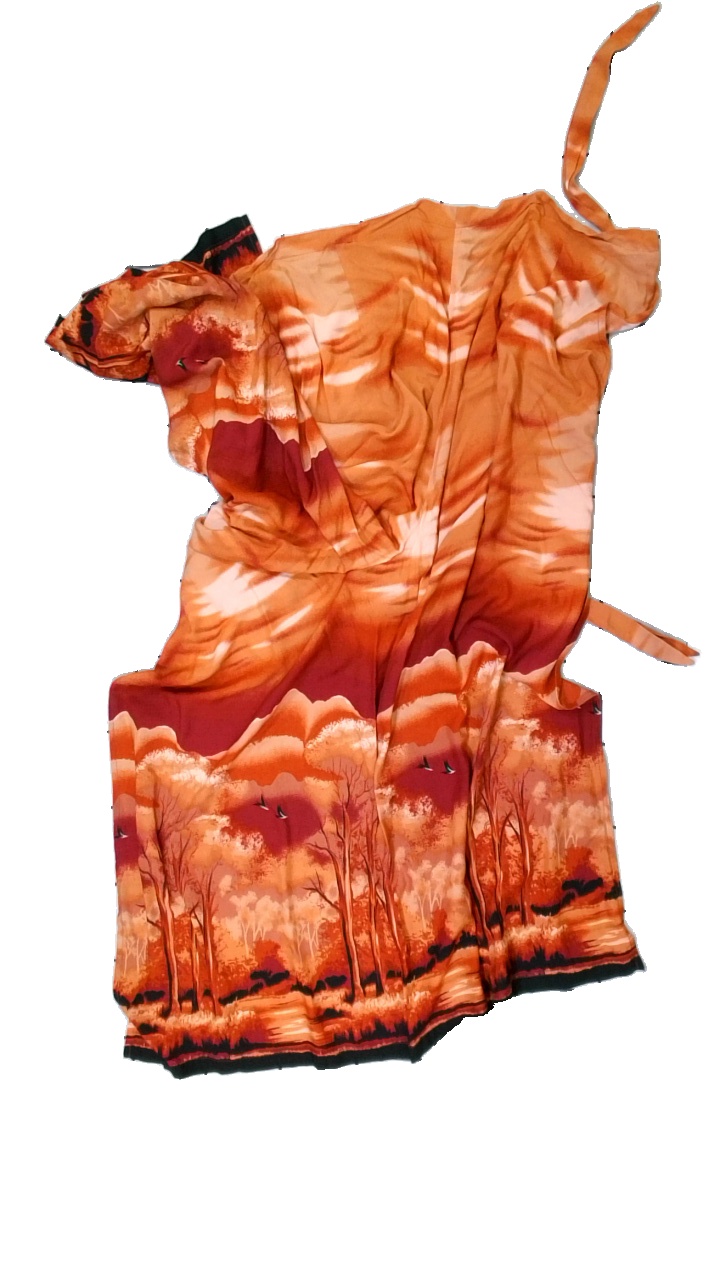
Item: Skirt (Ladies)
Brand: Missing
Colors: Orange, Black, Red
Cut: Regular, Loose
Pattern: Other
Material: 100% viscose
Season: All
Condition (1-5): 3
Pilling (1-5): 4
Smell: Major
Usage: Export
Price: <50